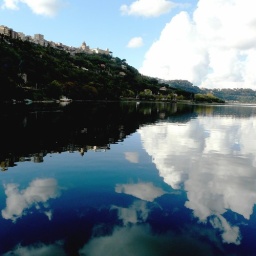
Reflections in lake Albano. The little village on the hill to the left is Rocca di Papa.